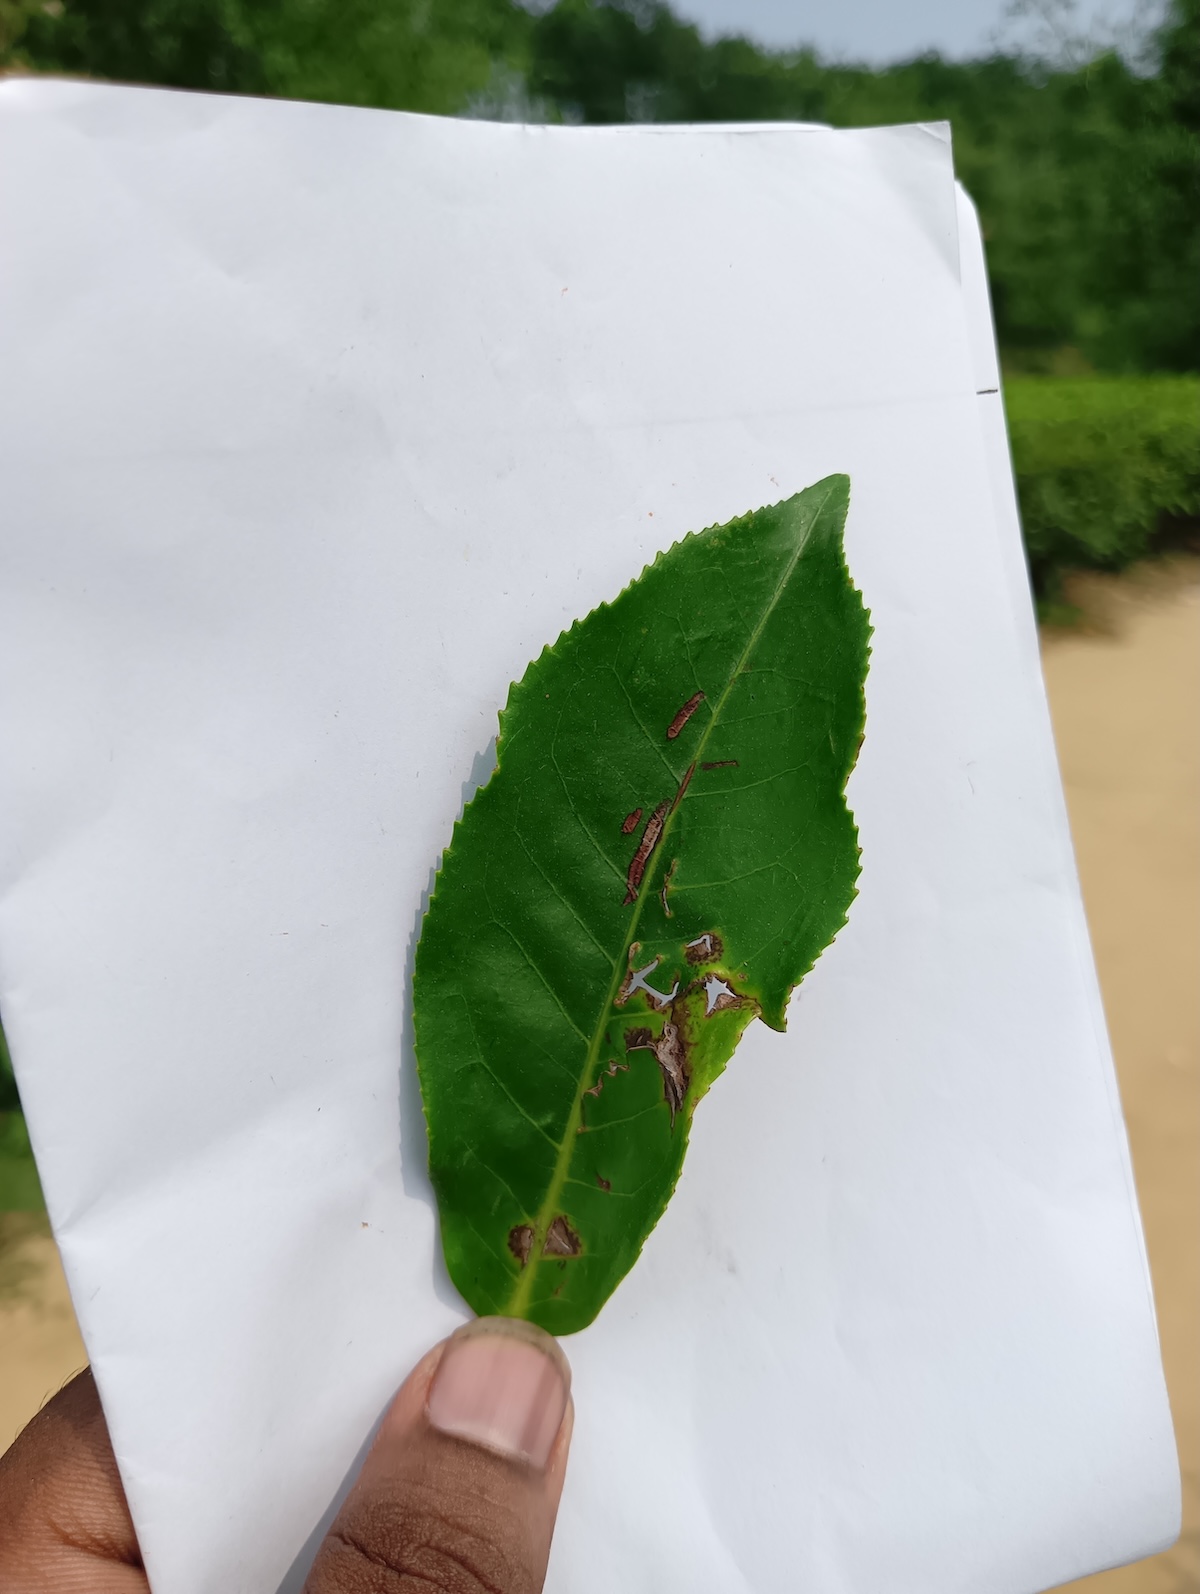
Label: Gray Blight